Robert Jan Verbelen

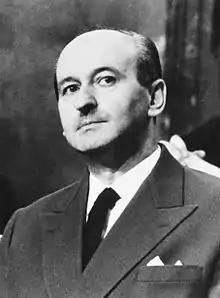
Robert Jan Verbelen in 1965

Robert Jan Verbelen (5 April 1911, Herent, Belgium – 28 October 1990, Vienna, Austria) was a Belgian Nazi collaborator. In the final years of World War II, Verbelen led the "De Vlag Veiligheidscorps", a Nazi SS security force in Belgium. In this role, he ordered the assassination of Alexandre Galopin, director of the Société Générale de Belgique, and attempted to kill Albert Devèze (Minister of State), Charles Collard-de Sloovere (Attorney General), and Robert de Foy (former State Security director). In 1947, a Belgian court sentenced to him to death after finding him responsible for the deaths of 101 Belgian resistance fighters.